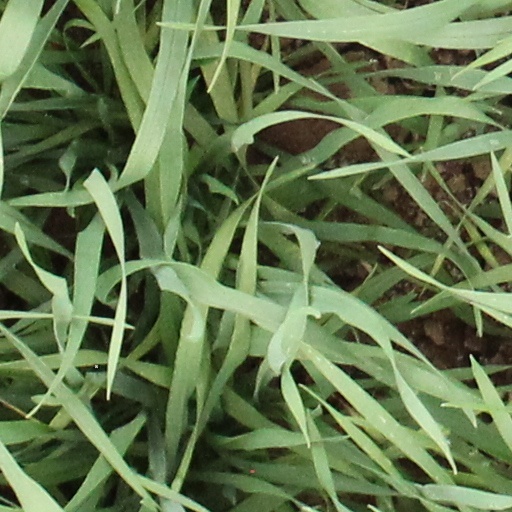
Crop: wheat